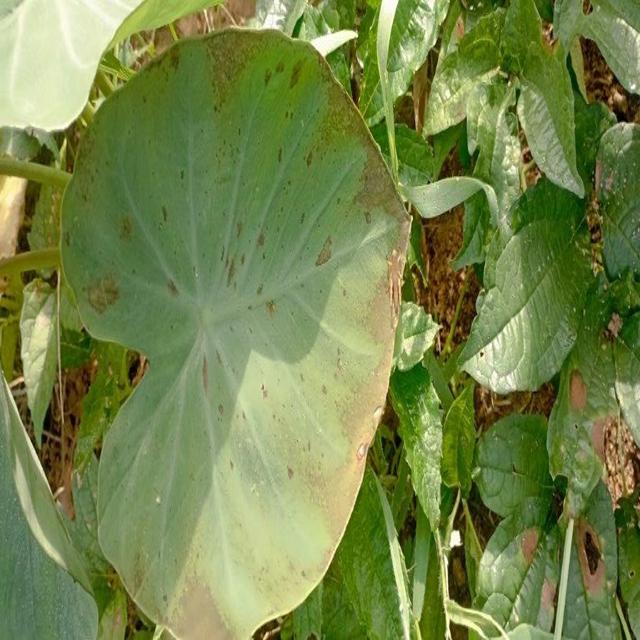
Label: Mid_Blight